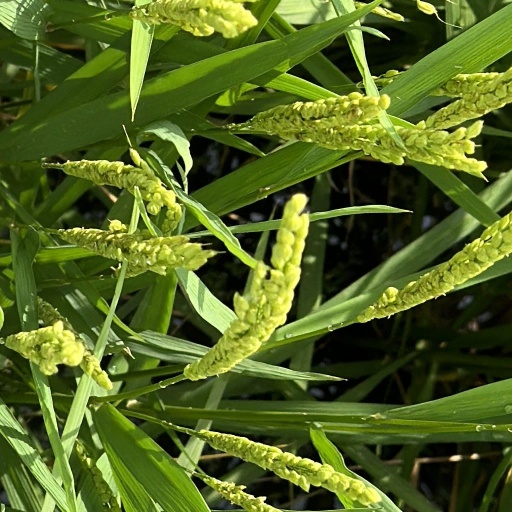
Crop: rice